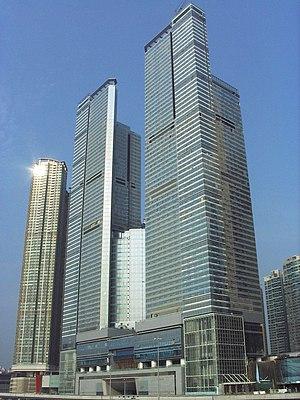
The Cullinan Towers et également connu sous le nom d'Union Square Phase 6 est un ensemble composé de deux tours jumelles construit dans les années 2000. Il fait partie d'Union Square, à Hong Kong.